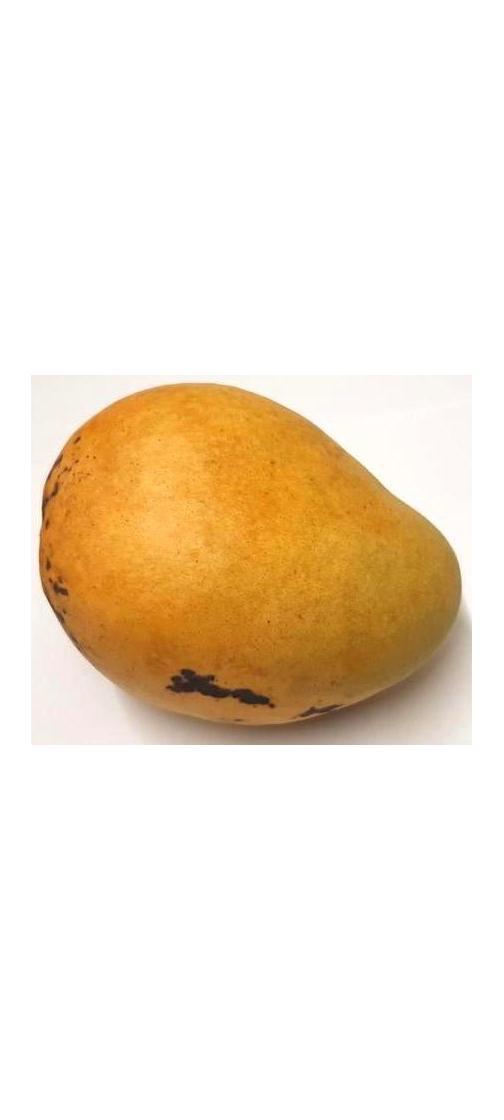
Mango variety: Bari-11